Chana School

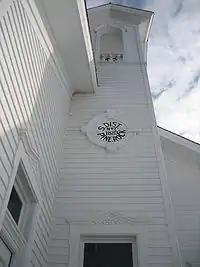
The bell tower of the 1883 Chana School.

The Chana Pine Rock School was founded in 1883. It operated until 1953, when the school was retired. It was the only wooden, two-room schoolhouse built in the area. One of the two classrooms was used by students in lower grades, the other by older students, up to eighth grade. Through the late early 1950s, one classroom was still used and the additional space used for storage.